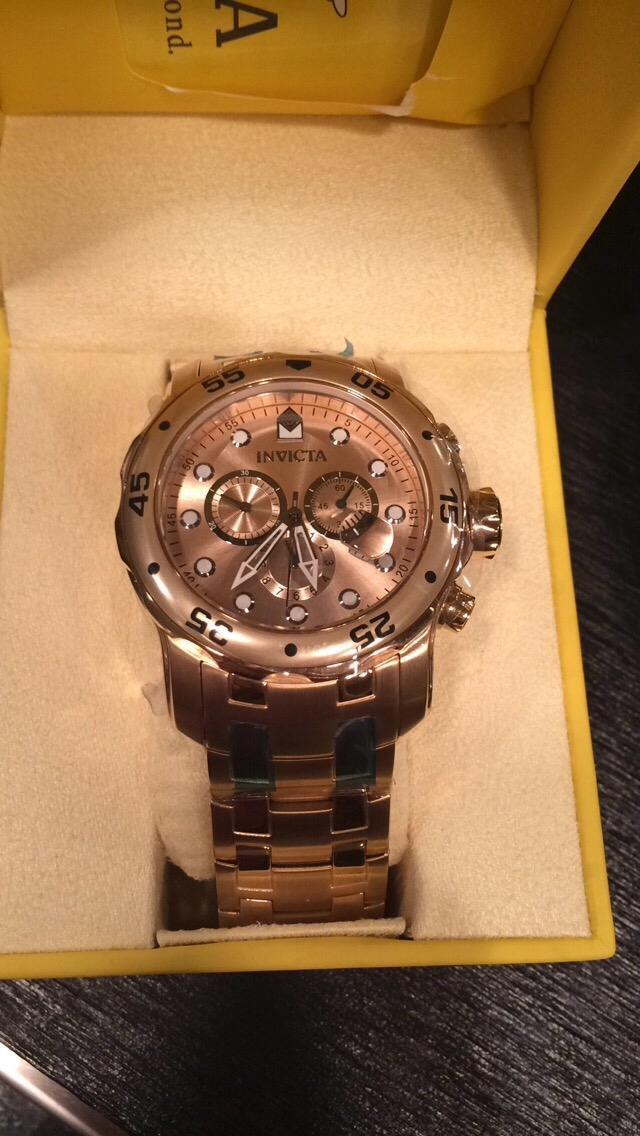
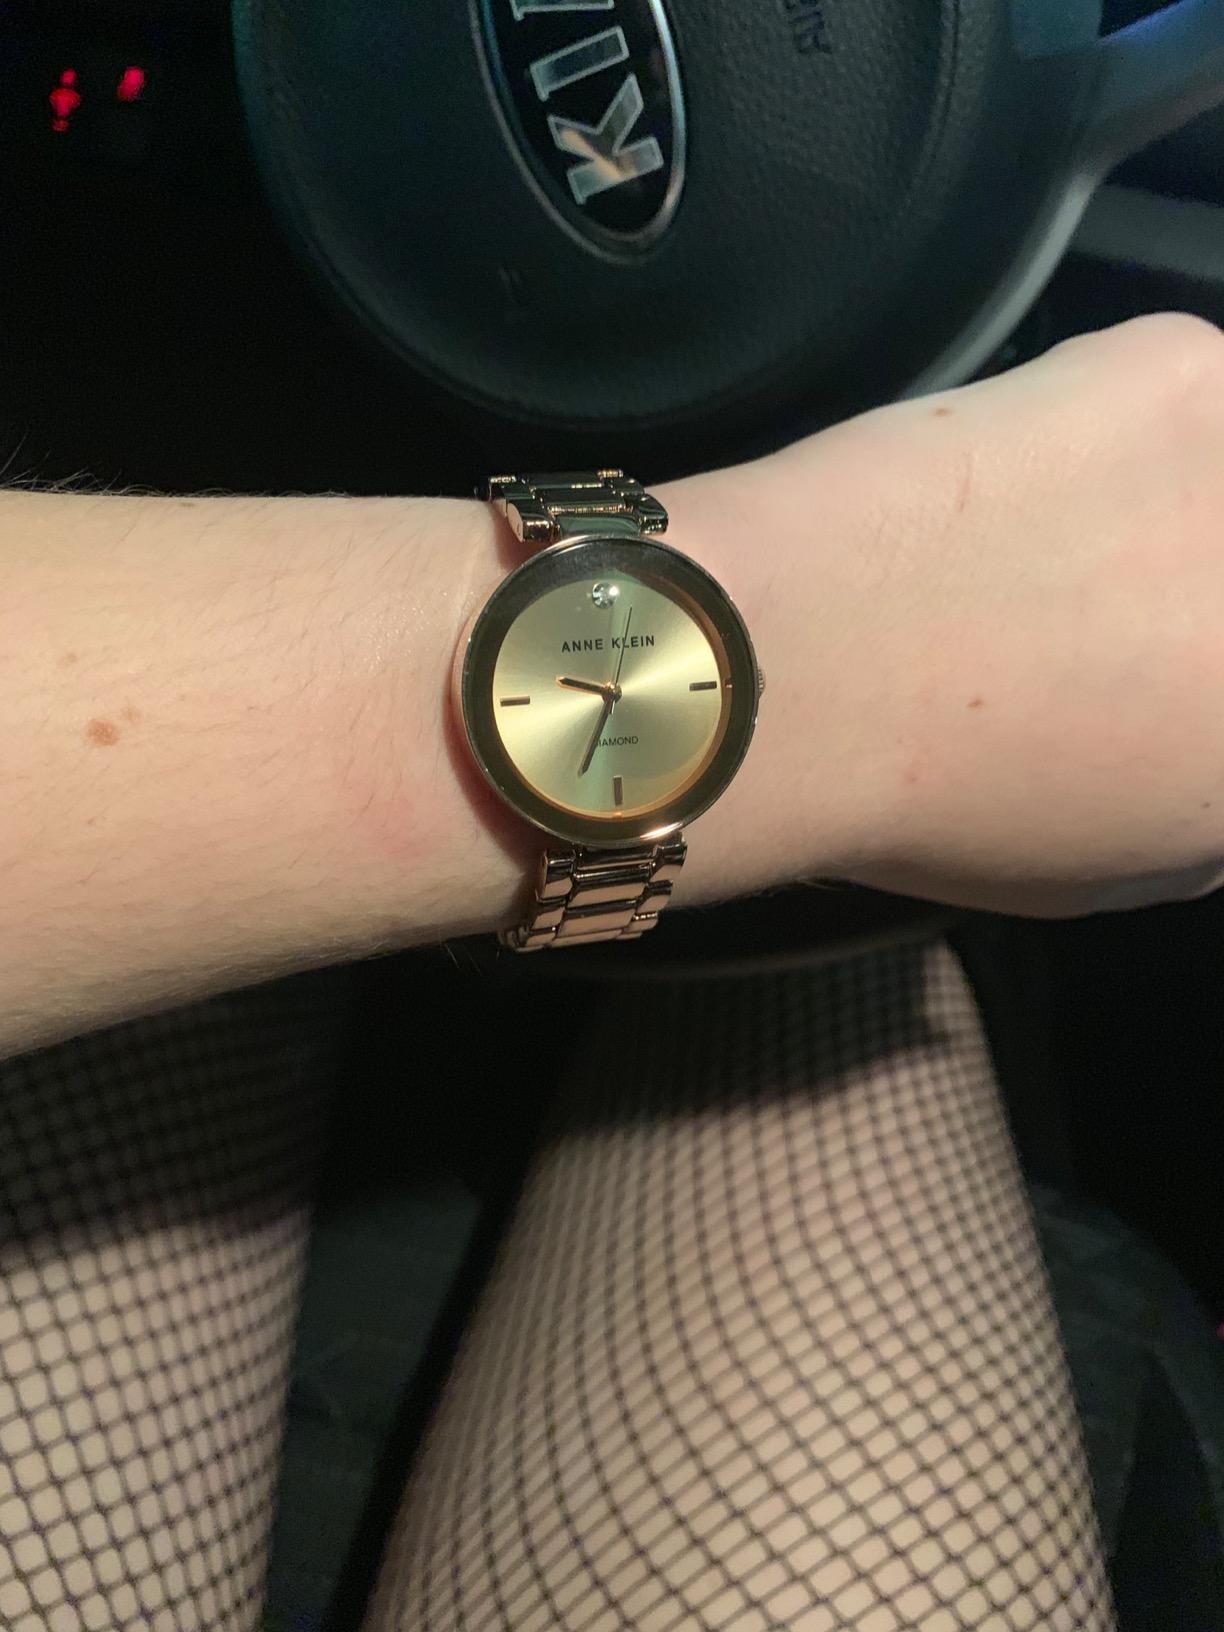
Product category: accessories_watch
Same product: no